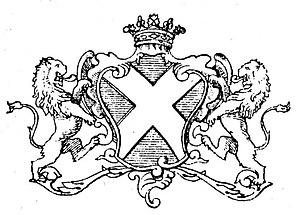
Armes de la famille de Giry. D'azur au sautoir d'argent.
La famille de Giry est une ancienne famille française noble d'extraction chevaleresque, originaire du Nivernais selon le chevalier de Courcelles. Divisée en deux branches distinctes, elle donna un grand officier de la couronne, un vicaire général et membre de l'Académie française.